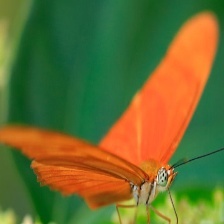
Species: JULIA